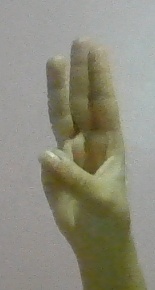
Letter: thaa